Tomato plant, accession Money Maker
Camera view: bottom (45 deg); turntable rotation: 300 degrees
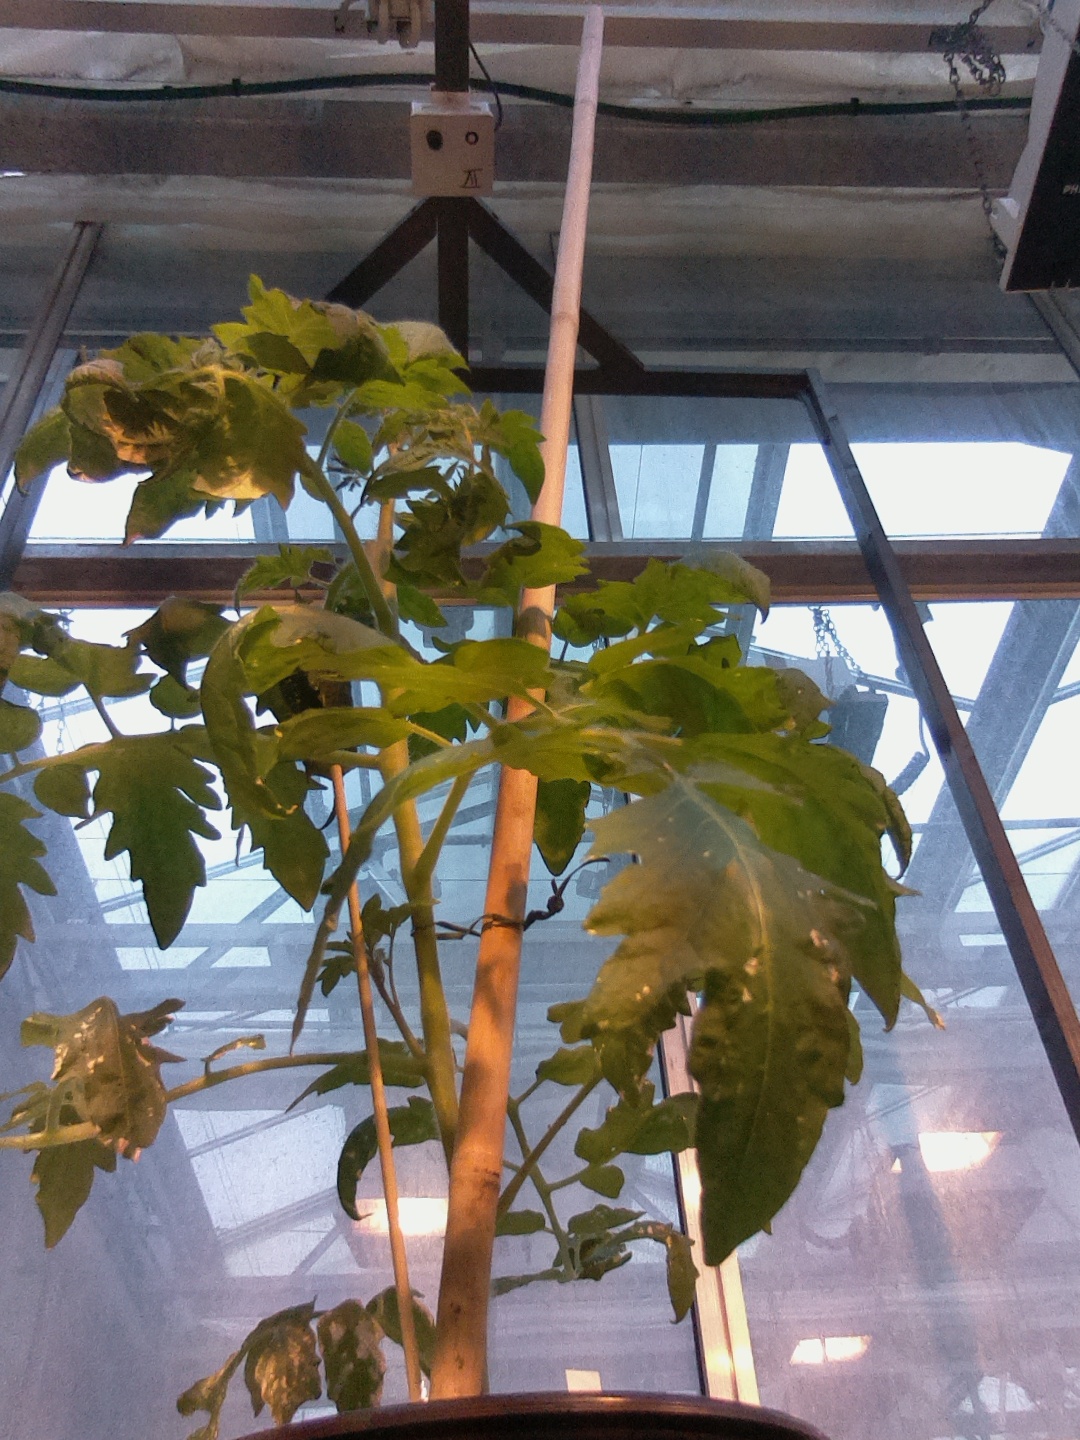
BBCH growth stage 53: 3 inflorescences visible